Old Man River's City project

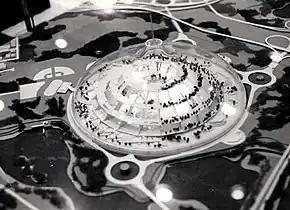
Fuller's model for the city

The Old Man River's City project was an architectural design created by Buckminster Fuller in 1971. The city of East St. Louis asked Fuller to envision a massive housing project for the city's 70,000 residents. Fuller responded with a circular multi-terraced dome with about of living space per family and a total capacity to house 125,000 occupants.